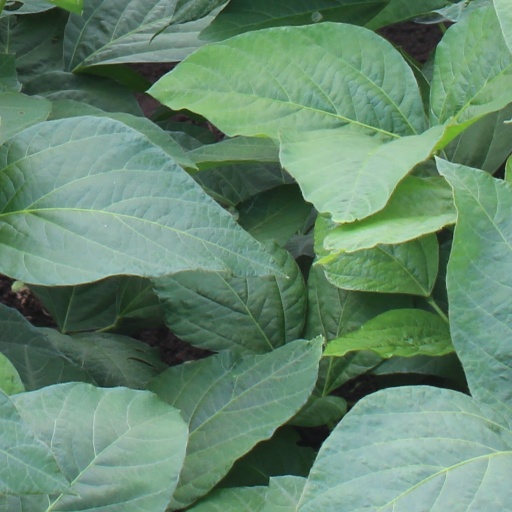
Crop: soybean